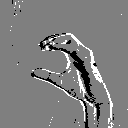
ASL letter: c